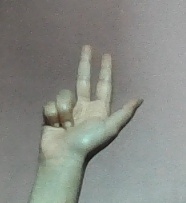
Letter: al